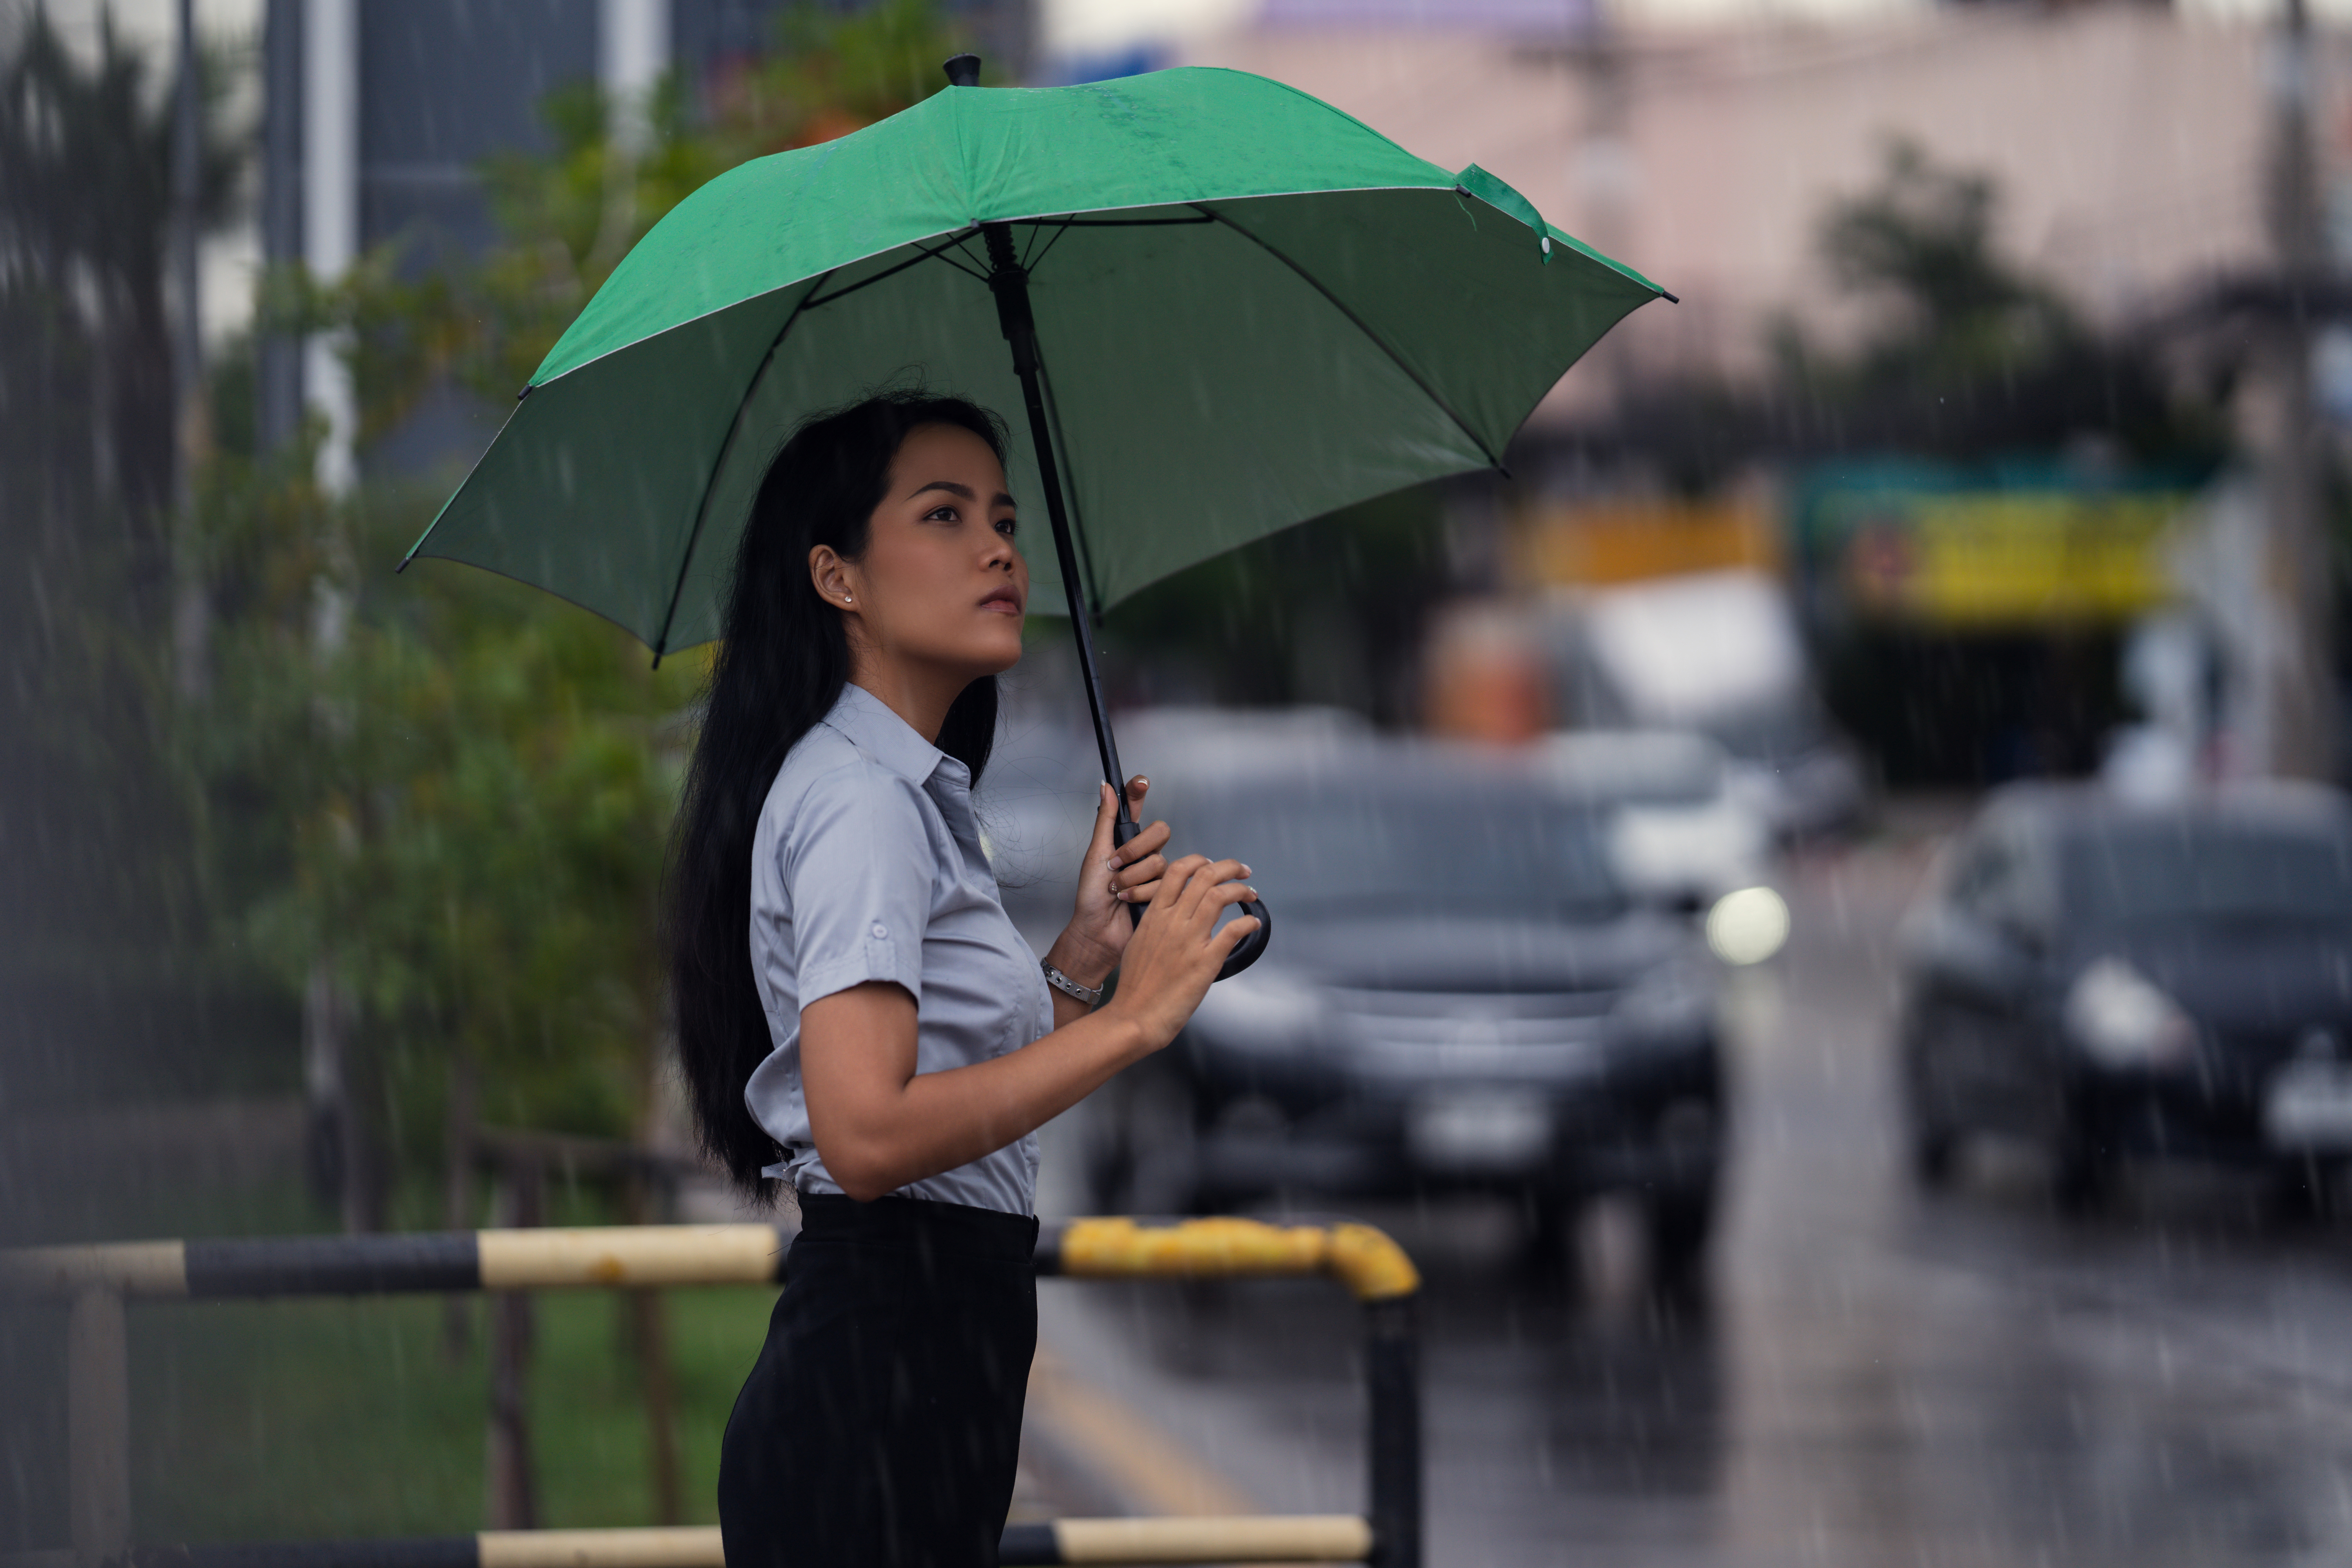
asian, summer, dating, passion, lovely, wife, outdoor, sensuality, under, concept, focus, transparent, view, walking, blurred, glass, reflection, selective, traffic, city, people, wet, storm, rain, weather, woman, rainy, adult, autumn, raindrop, nature, female, season, joy, happiness, holding, beautiful, yellow, caucasian, drop, window, depression, silhouette, bokeh, urban, lifestyle, water, unfocused, umbrella, snapshot, street, human, fashion accessory, photography, pedestrian, street fashion, smile, precipitation, road